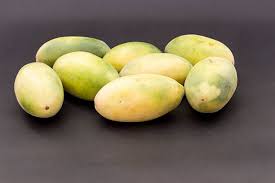
Label: others